Serkan Keskin

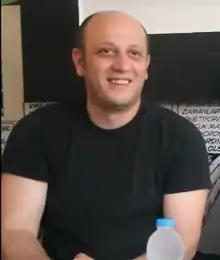

Serkan Keskin (born 25 November 1977) is a Turkish actor, director and musician. He is best known for his role as İsmail in hit surreal comedy series "Leyla ile Mecnun" and other awarded movies. He has appeared in more than thirty films since 2004.